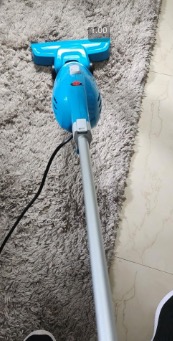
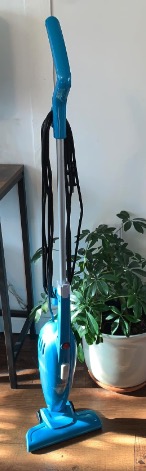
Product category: items_vacuum
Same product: yes